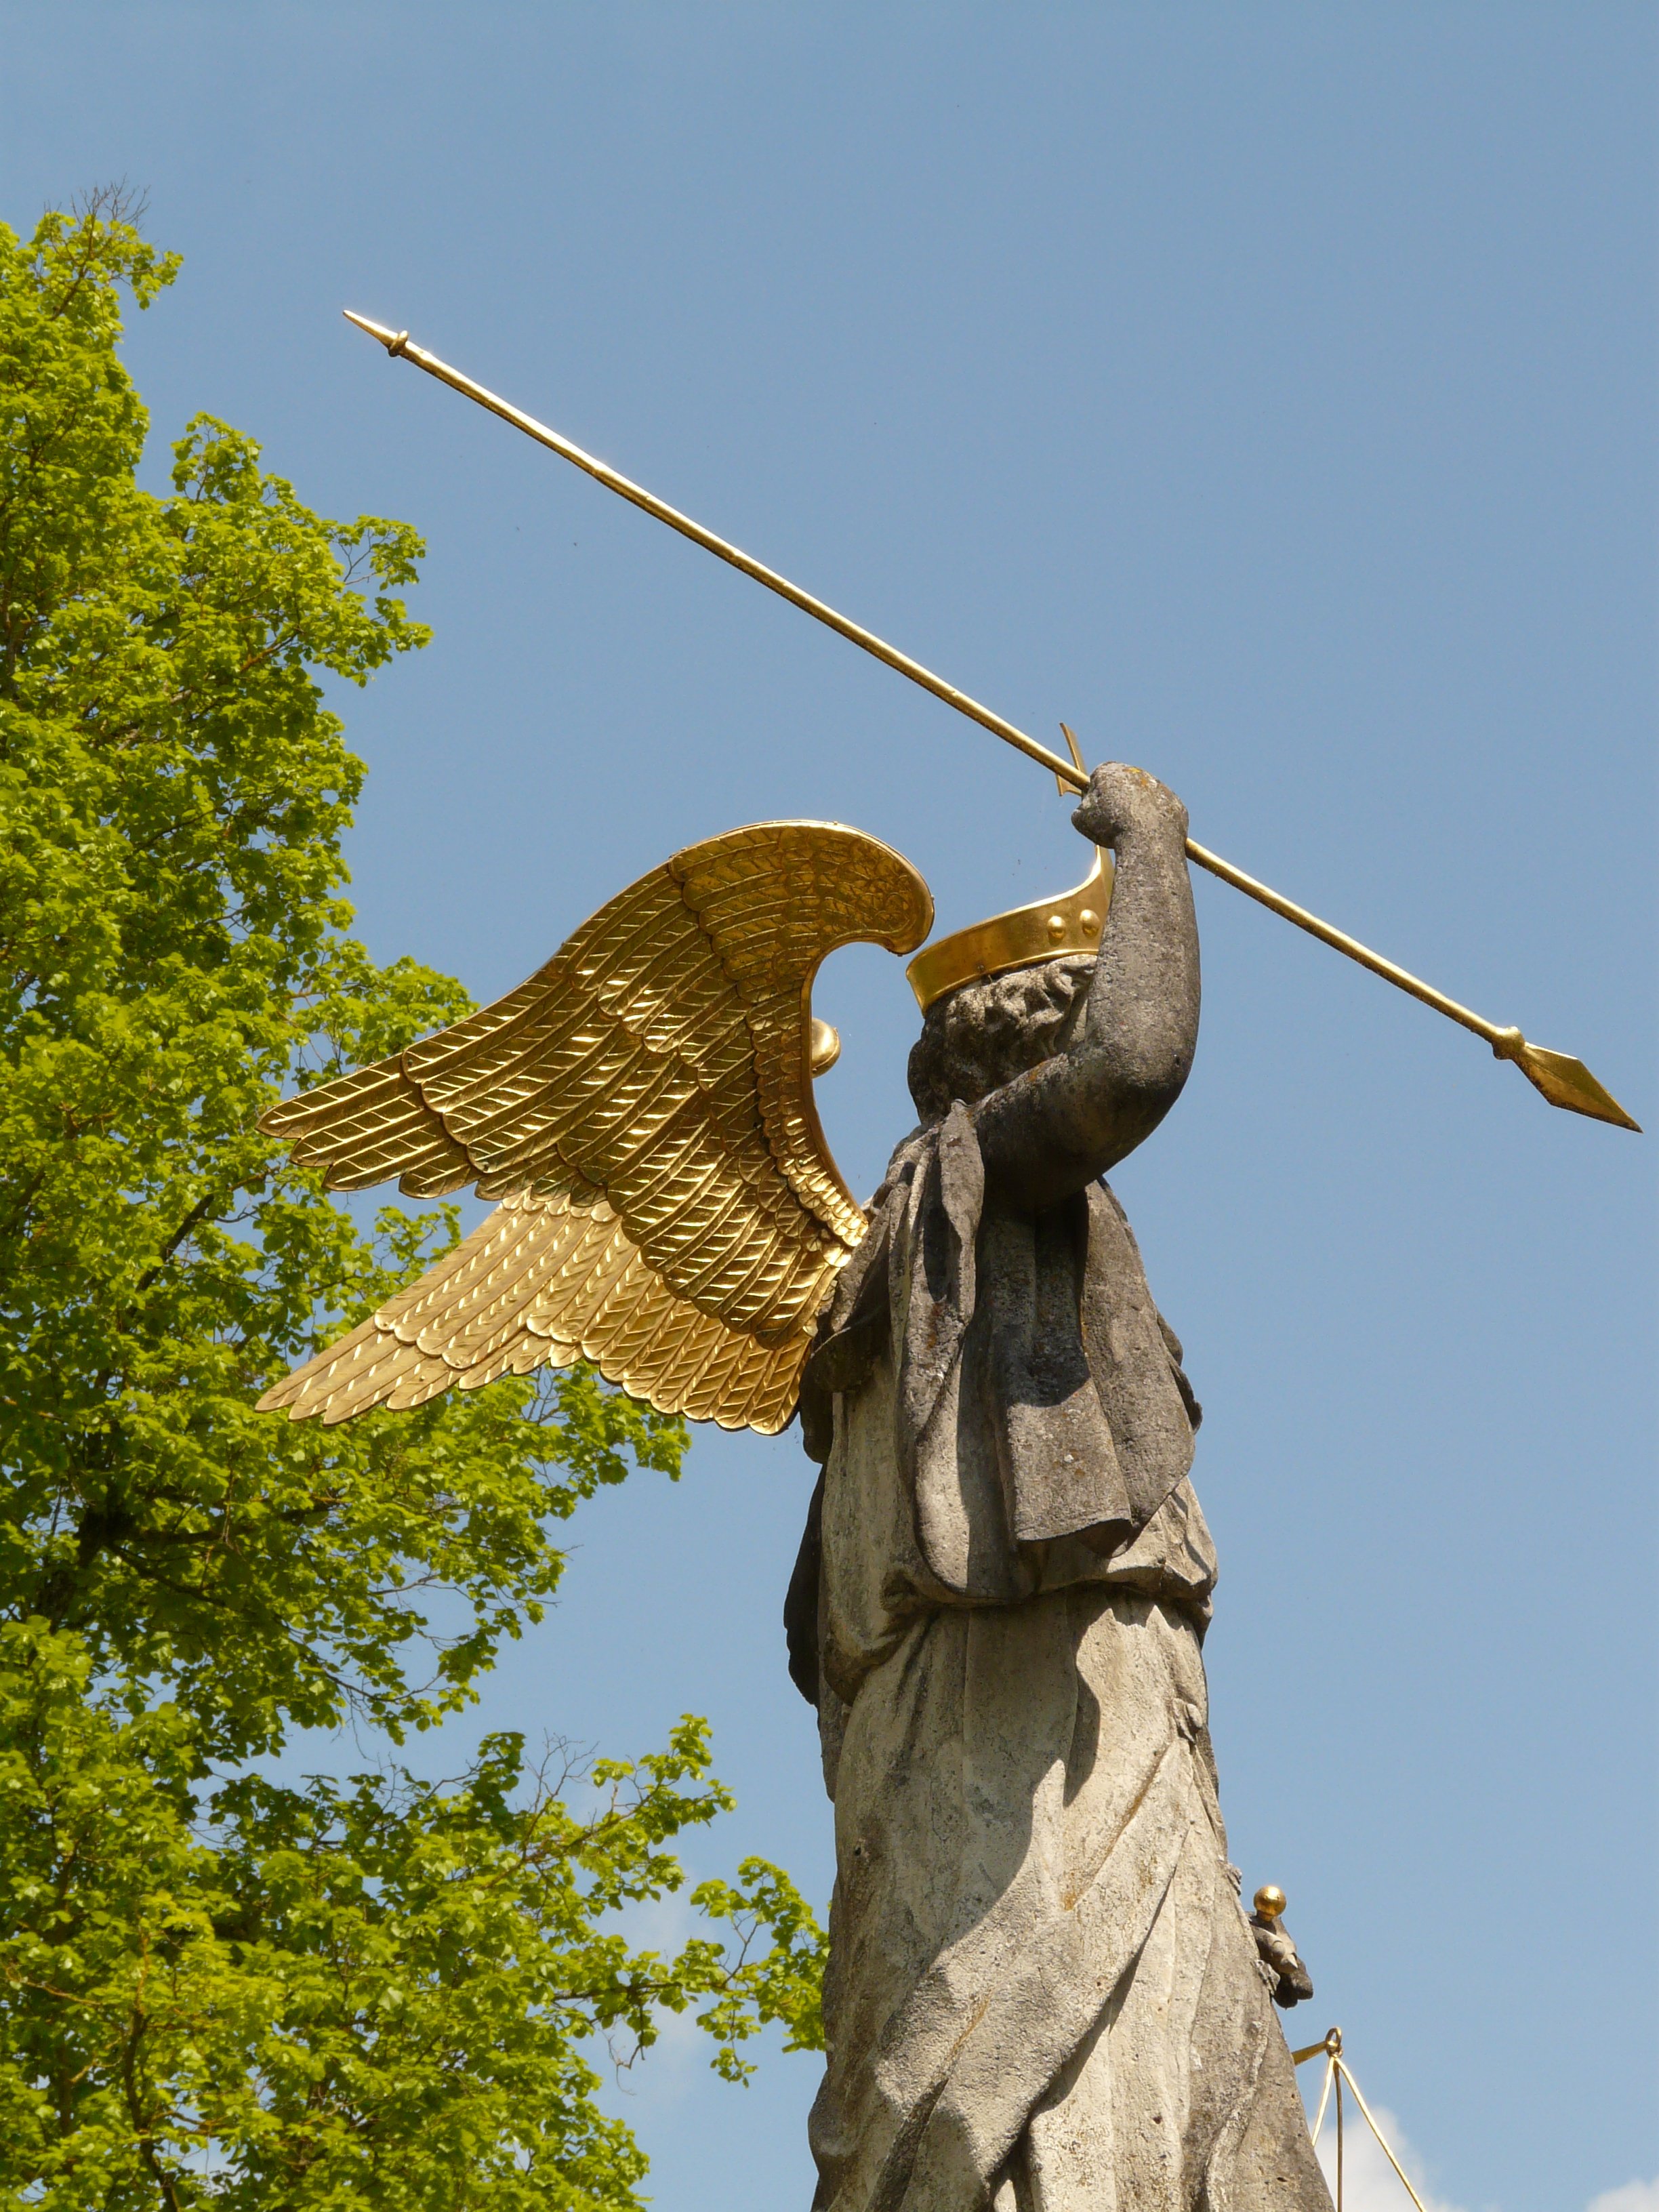
tree, bird, wing, monument, statue, crown, sculpture, angel, art, gold, holy, lance, spear